Bohemian waxwing

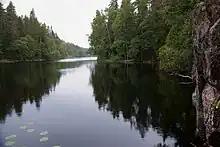
Northern coniferous forest breeding habitat.

The Bohemian waxwing is a starling-sized bird in length with a wingspan, and an average weight of . It is short-tailed, mainly brownish-grey, and has a conspicuous crest on its head. The male of the nominate subspecies has a black mask through the eye and a black throat. There is a white streak behind the bill and a white curve below the eye. The lower belly is a rich chestnut colour and there are cinnamon-coloured areas around the mask. The rump is grey and the tail ends in a bright yellow band with a broad black border above it. The wings are very distinctive; the flight feathers are black and the primaries in adults have markings that produce a yellow stripe and white "fishhooks" on the closed wing. The adult's secondaries end in long red appendages with the sealing wax appearance that gives the bird its English name. The eyes are dark brown, the bill is mainly black, and the legs are dark grey or black. In flight, the waxwing's large flocks, long wings and short tail give some resemblance to the common starling, and its flight is similarly fast and direct. It clambers easily through bushes and trees but only shuffles on the ground.